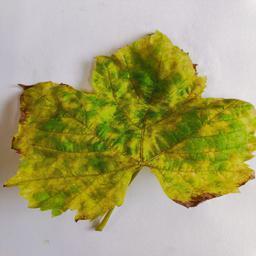
Label: Downy Mildew